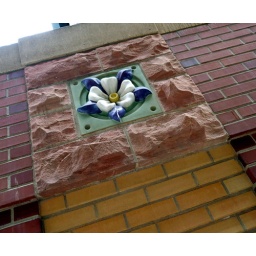
Columbine carved in stone on wall at Coors Field